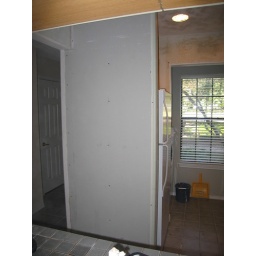
new wall in kitchen